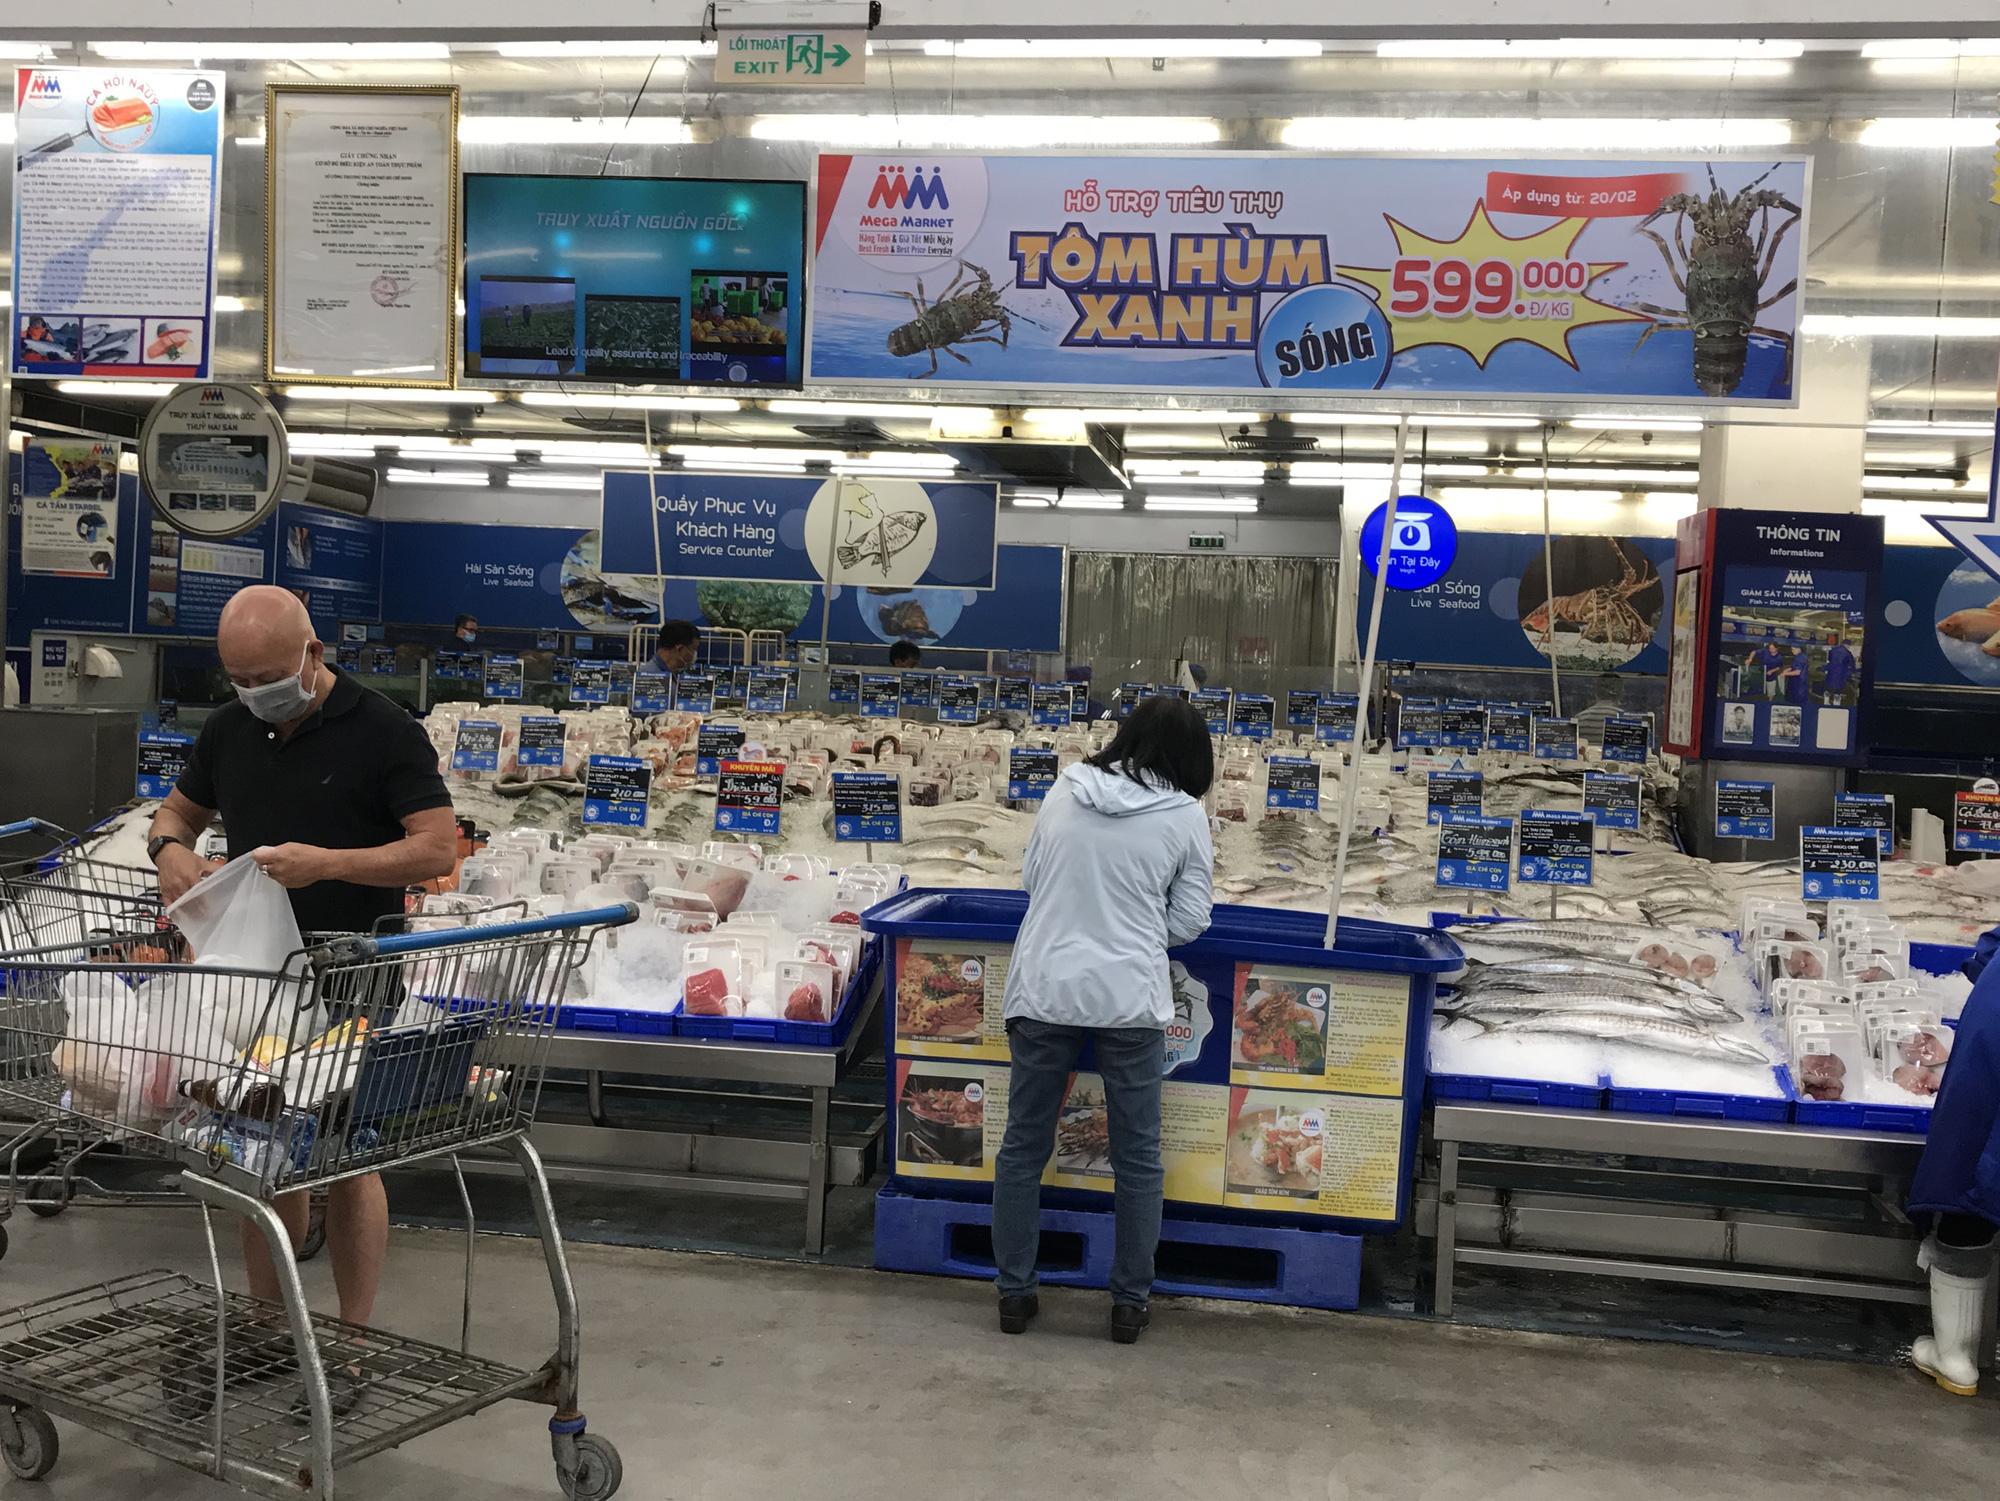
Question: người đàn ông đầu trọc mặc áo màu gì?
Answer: ông ấy mặc áo màu đen